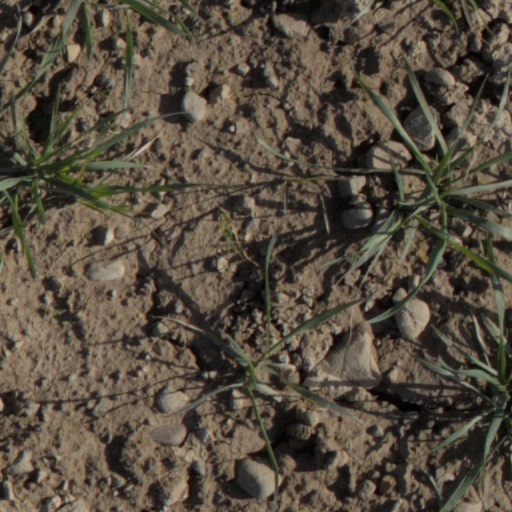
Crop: wheat